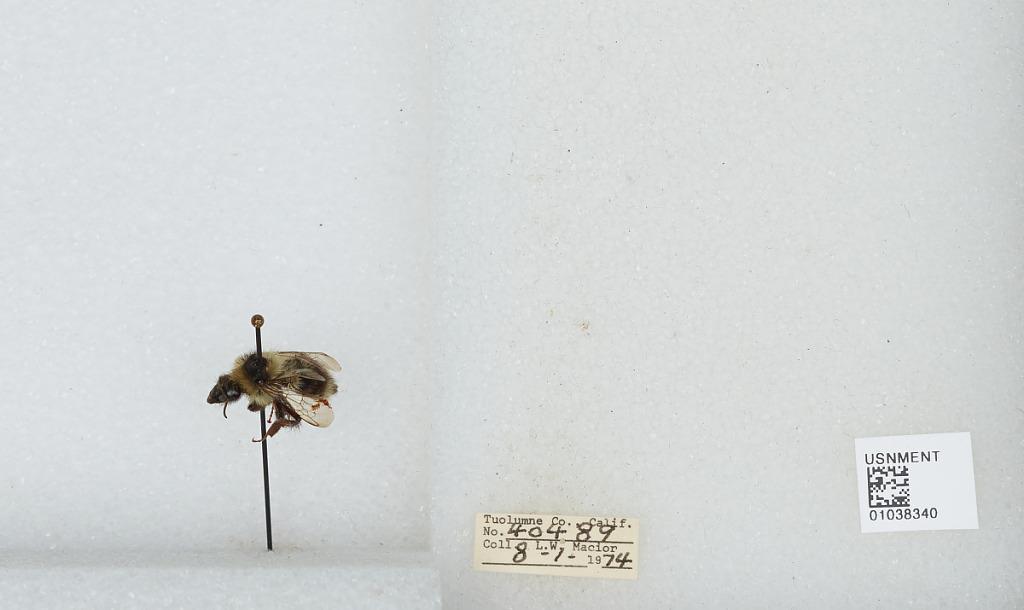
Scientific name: Bombus (Cullumanobombus) rufocinctus Cresson
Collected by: L. Macior
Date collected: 1974-8-1
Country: United States
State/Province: California
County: Tuolumne
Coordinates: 38.02, -119.93